José Abrego

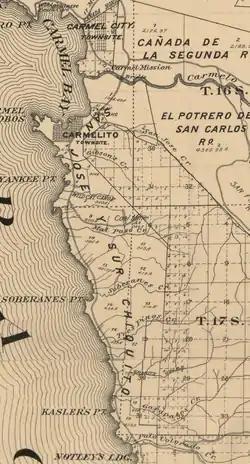
1898 map showing legal boundaries of Rancho San Jose Sur Chiquito following court approval of Castro's claim.

Later on, ownership was complicated by the fact that when Juan and Augustin Escobar sold the rancho to Josefa de Abrego in 1841, they didn't obtain permission from their other brothers and sisters. Under somewhat mysterious circumstances, on January 16, 1843, Maria Abrego deeded the land to a group of about 10 soldiers from the Monterey Presidio. It appears that the soldiers paid nothing, and a legend attached to the transfer says a gambler lost a rancho in a card game. On June 7, 1844, the soldiers turned the Rancho over to their superior officer, Colonel José Castro, former Governor Alvarado's brother-in-law.